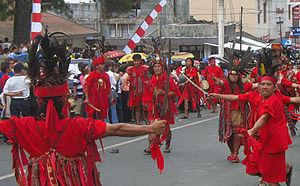
Minahasa est le nom sous lequel se désigne un ensemble de populations de la province indonésienne de Sulawesi du Nord dans l'île de Célèbes qui parlent des langues distinctes. Se reconnaissent comme Minahasa les neuf groupes suivants :